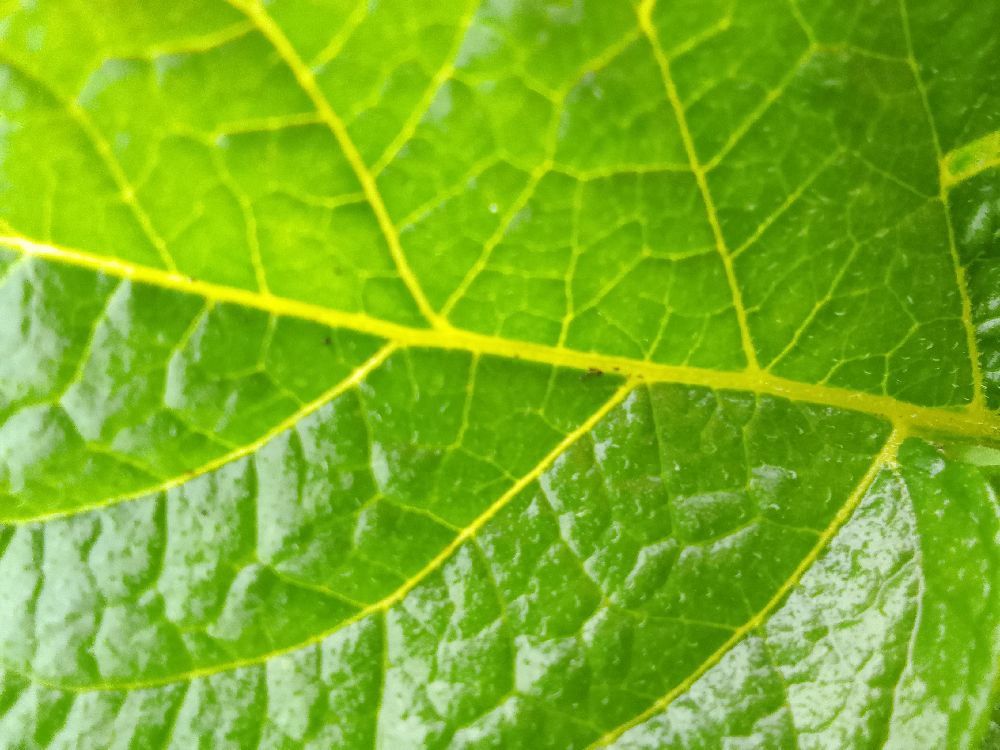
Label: Healthy